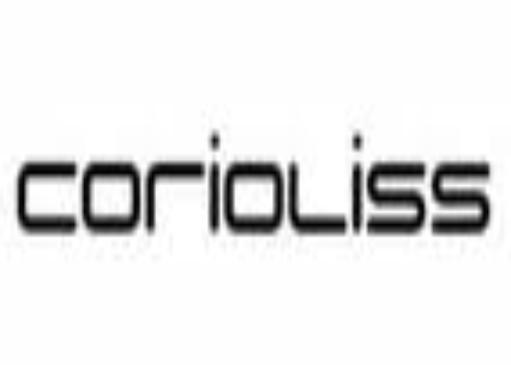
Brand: corioliss
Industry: Necessities